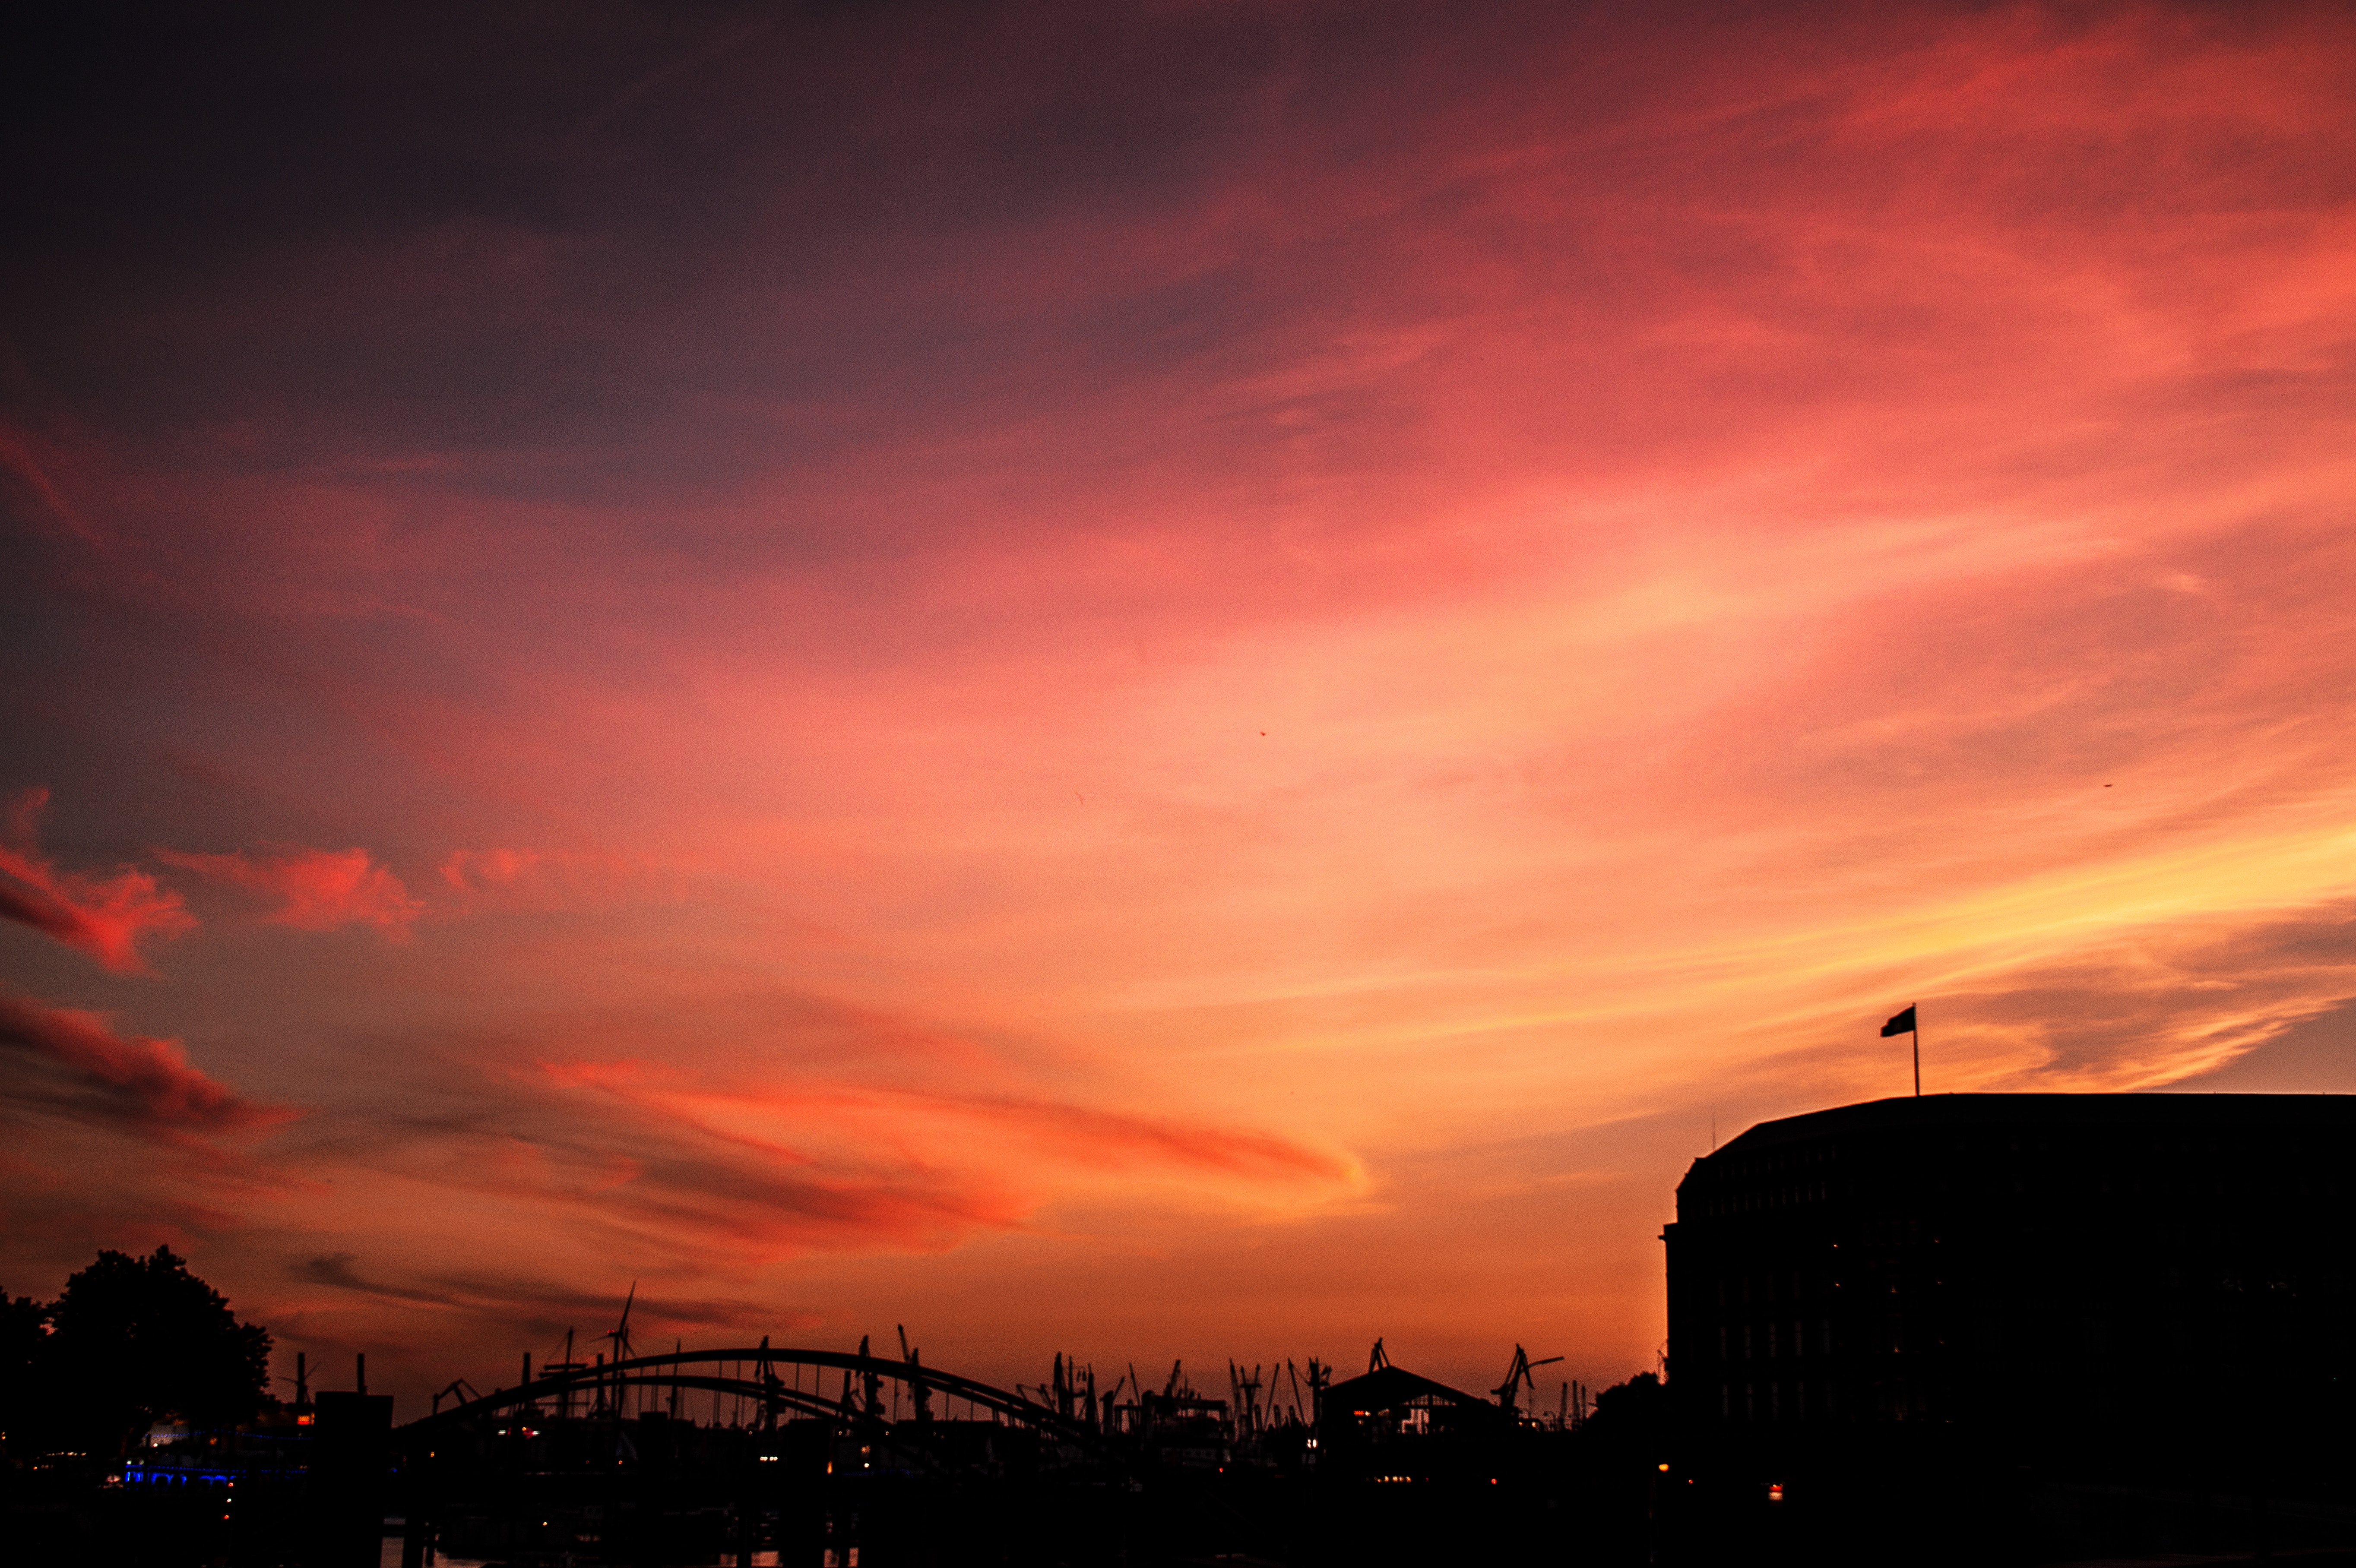
horizon, cloud, sky, sun, sunrise, sunset, morning, dawn, atmosphere, dusk, evening, afterglow, red sky at morning